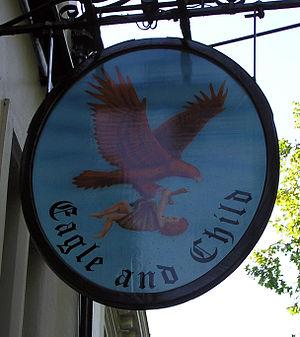
The Eagle and Child est un célèbre pub anglais se situant au numéro 49 de St Giles' Street, dans la ville Oxford. Le pub faisait partie d'une dotation appartenant à l'Université d'Oxford. Il est surtout connu pour avoir été le QG des Inklings, une association littéraire ayant eu comme membres célèbres J. R. R. Tolkien et son ami C. S. Lewis.